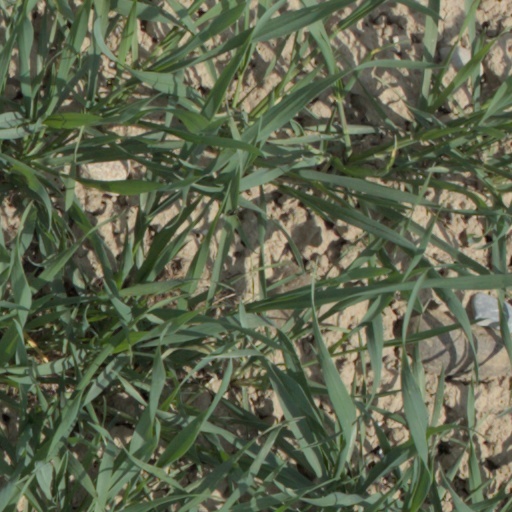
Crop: wheat